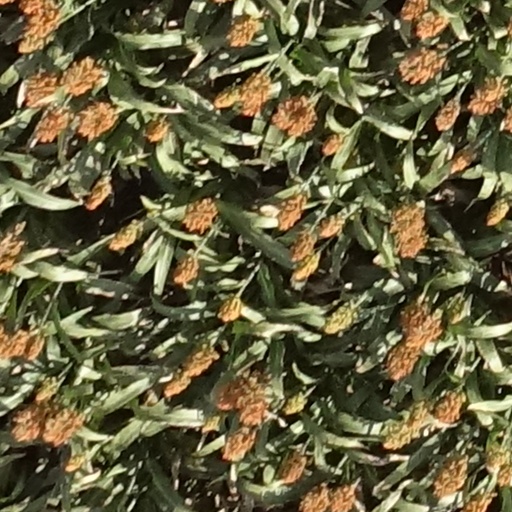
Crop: sorghum